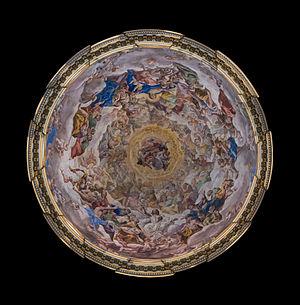
""Le Paradis"", par Giovanni Lanfranco, coupole de la chapelle de Saint-Janvier (San Gennaro), Cathédrale de Naples, Italie"
La cathédrale de Naples, bâtie à la fin du XIIIᵉ et du début du XIVᵉ siècle, est le siège de l'archidiocèse de Naples. Elle est dédiée à l'Assomption de la Bienheureuse Vierge Marie, et elle est surtout célèbre pour les reliques de saint Janvier, saint patron de la ville, qui y sont conservées. De ce fait, elle est également et plutôt connue sous le nom de Duomo San Gennaro.